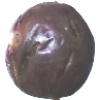
Label: passion_fruit